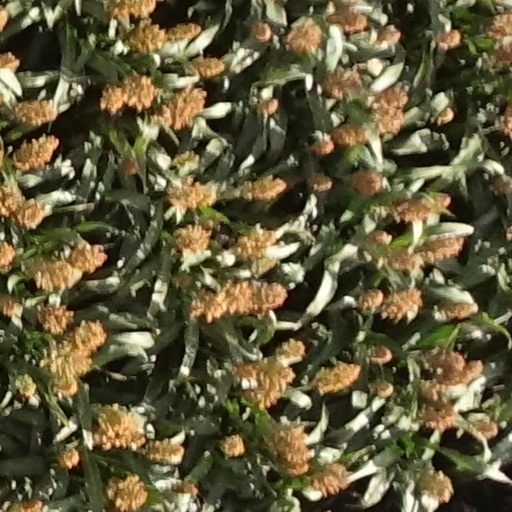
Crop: sorghum